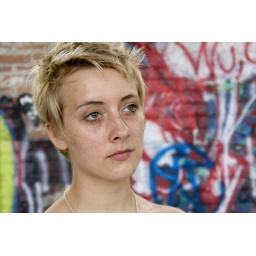
Young woman with closely cropped hair standing in front of graffeti covered wall